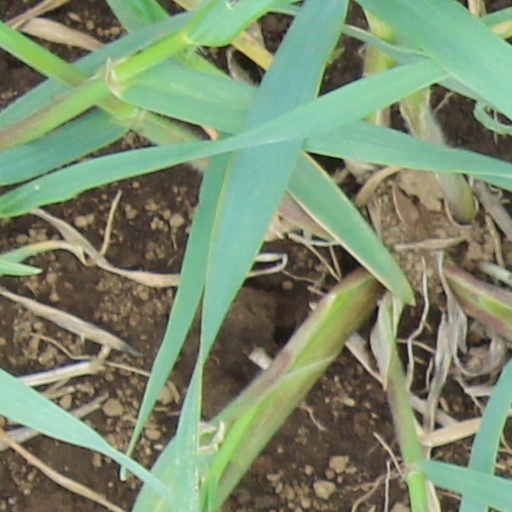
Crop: wheat